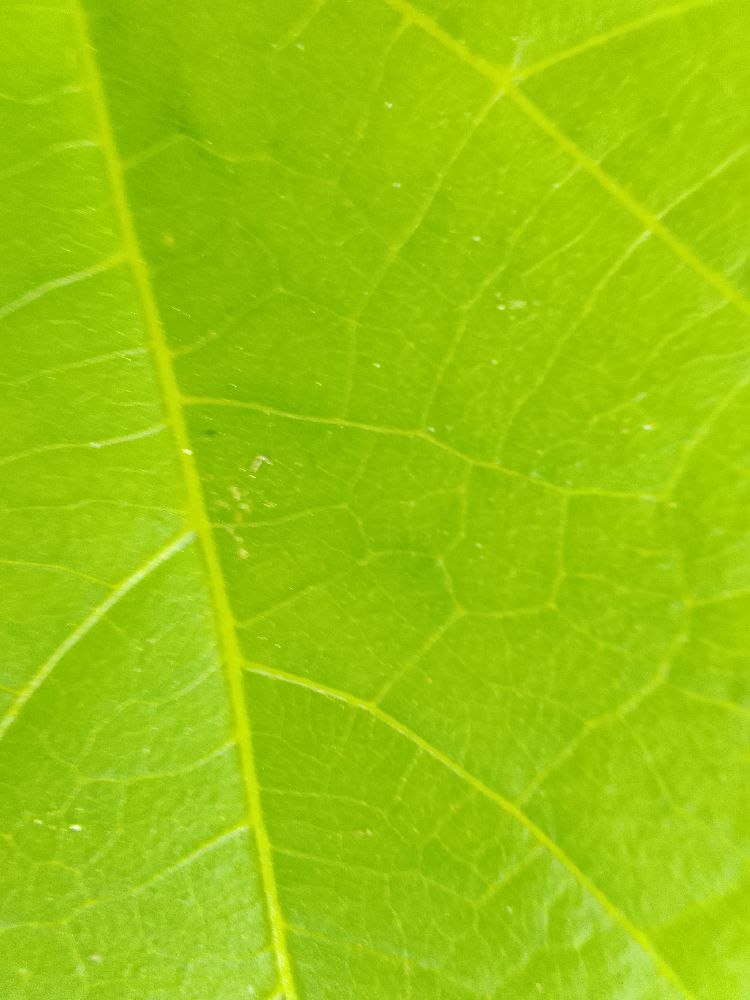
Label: healthy